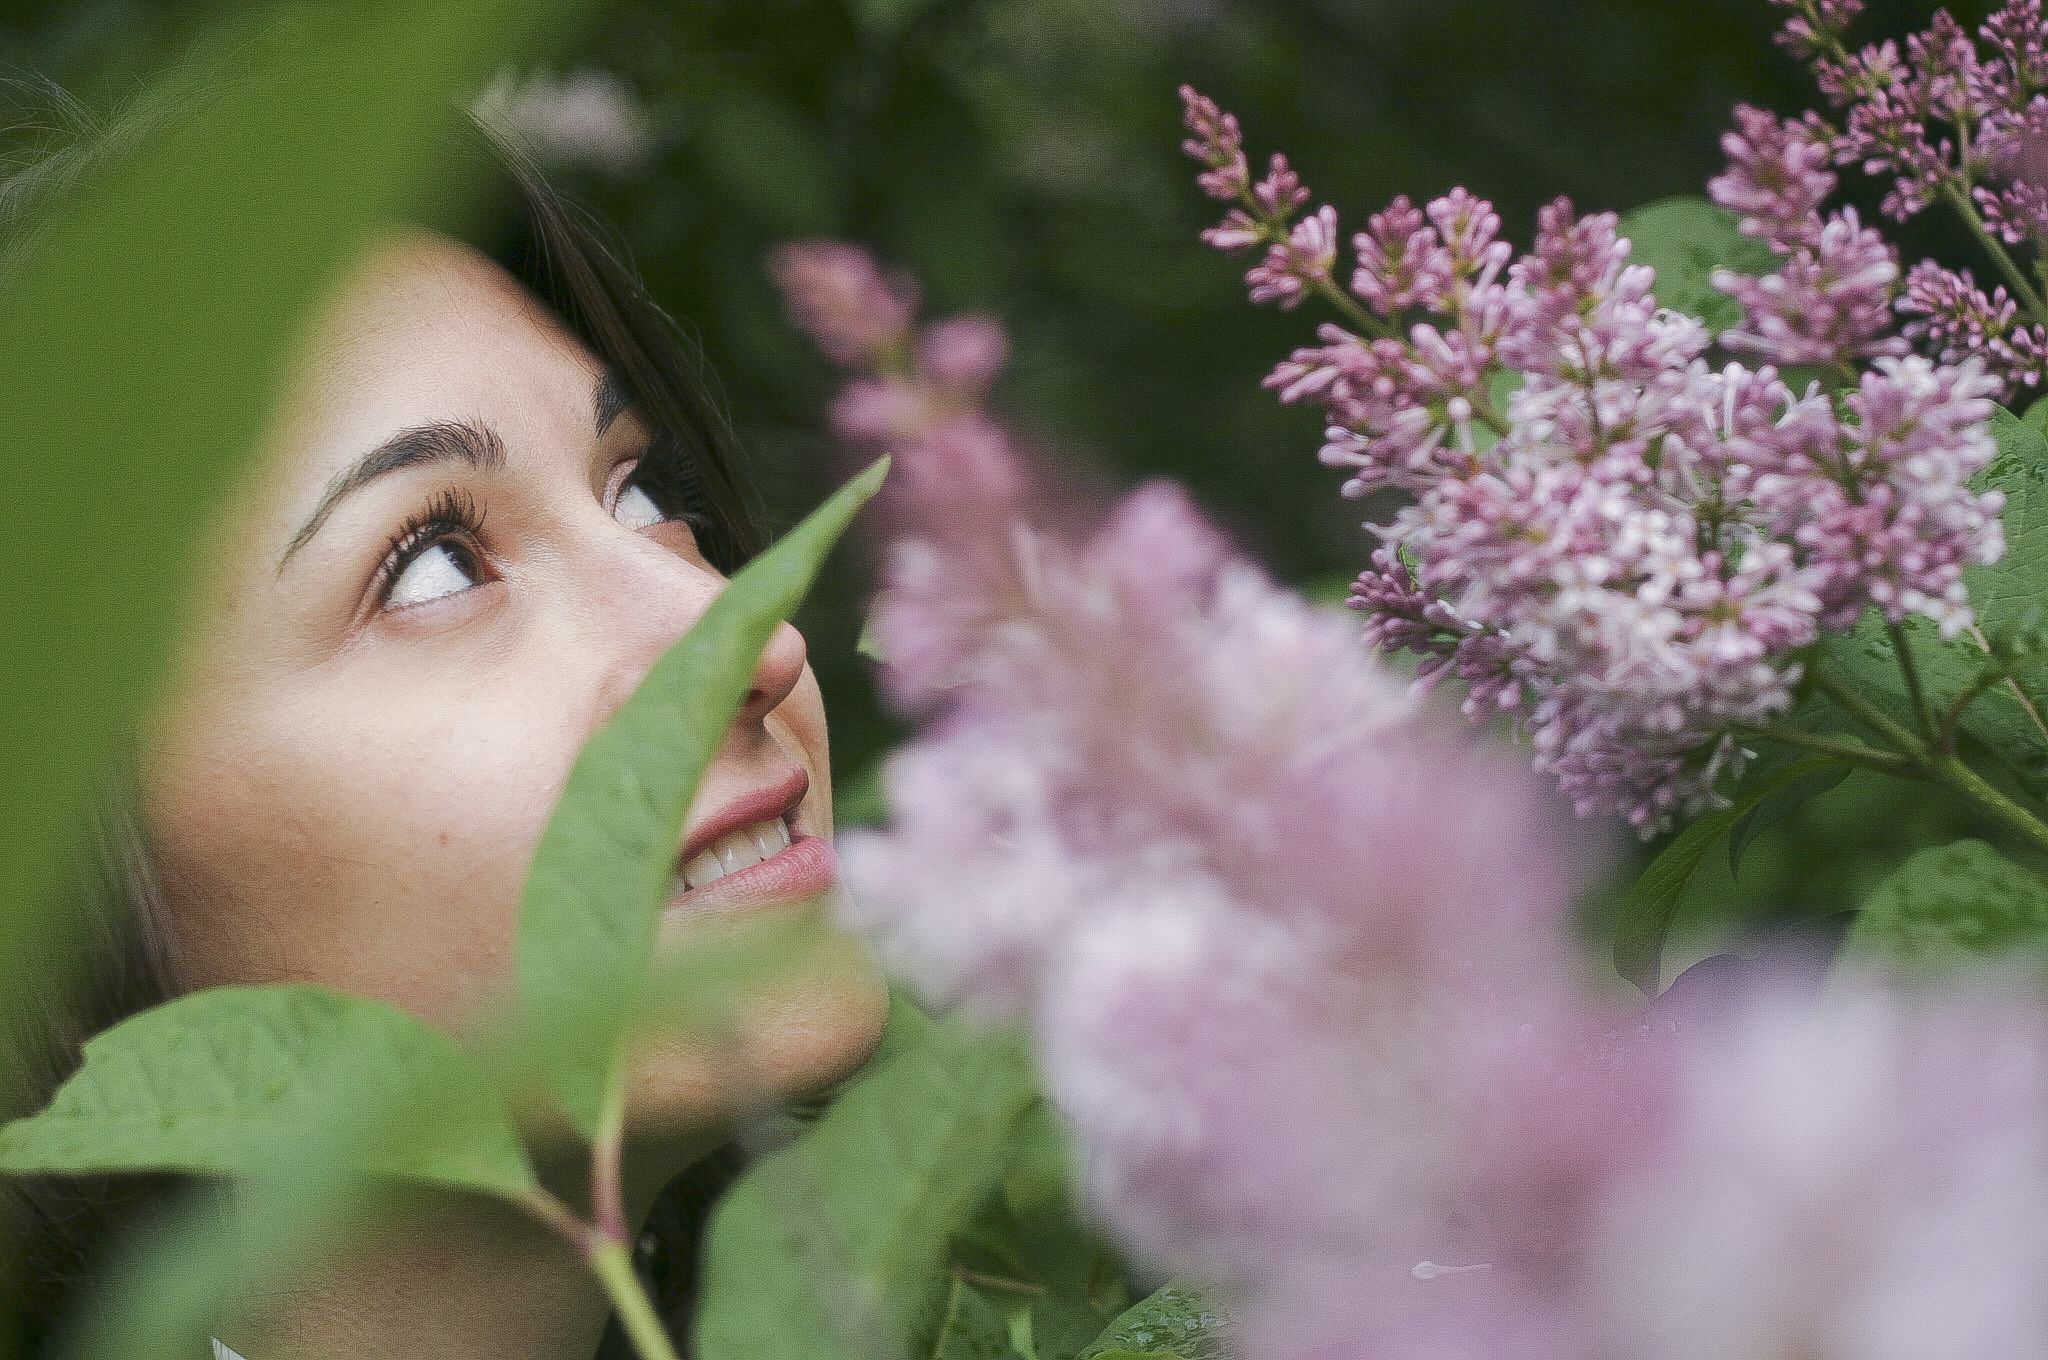
nature, grass, branch, blossom, plant, girl, meadow, leaf, flower, spring, green, park, botany, flora, wildflower, eye, skin, beauty, lilac, photoshoot, greens, flowering plant, land plant